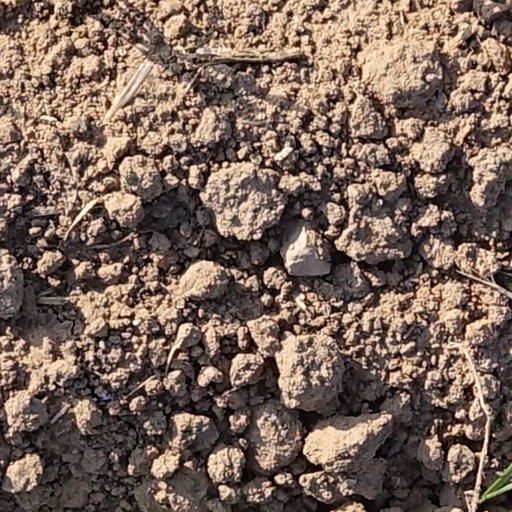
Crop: wheat